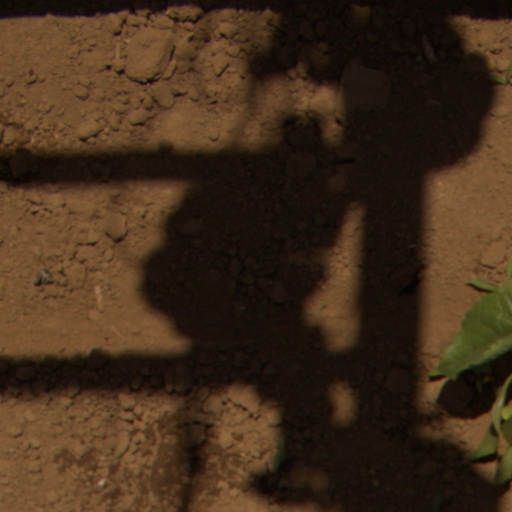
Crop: Jerusalem artichoke